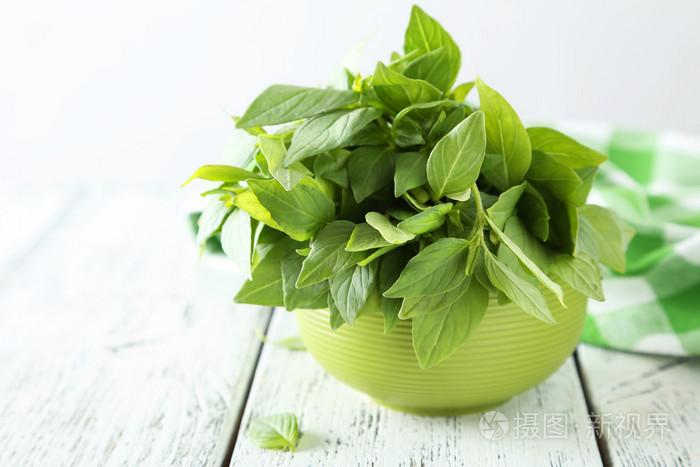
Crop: unknown
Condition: basil